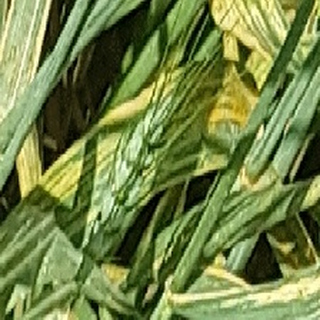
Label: wheat_yellow_rust